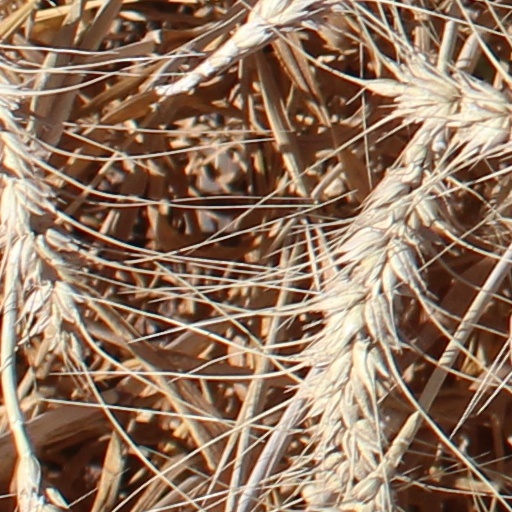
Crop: wheat